Shevchenko Transnistria State University

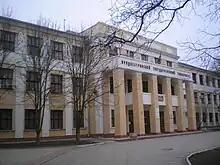
The university in Tiraspol (PSU)

In Tiraspol, the university consists of 12 buildings. It offers internationally accredited courses in partnerships with universities in Russia. Students can study both internally and in absentia. Not only citizens of Transnistria can study there but also people from abroad. Education can be both free and paid. The university employs over 1,000 teaching staff including 36 Doctors and 220 Masters of Science. Among its publications, the Atlas of Transnistria is often used as a source for data, specialized maps and statistics on Transnistria.